Stephan Remmler

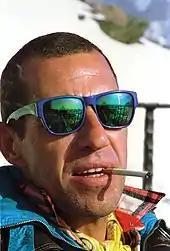
Remmler in 1997

Stephan Remmler (born 25 October 1946) is a German singer, composer and producer. He became famous as the lead singer of the German band Trio, alongside Gert Krawinkel, who played the guitar, and Peter Behrens, who played the drums. After the deaths of the other two, Remmler is the only surviving member of Trio.